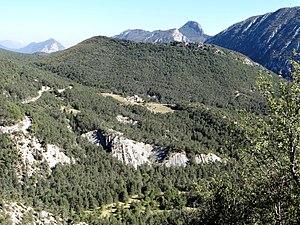
Les Mujouls - Panoramo vers le sud-est du village
Les Mujouls est une commune française située dans le département des Alpes-Maritimes en région Provence-Alpes-Côte d'Azur. Ses habitants sont appelés les Mujoulois.